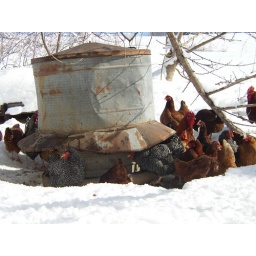
i shoveled paths to the chicken feeders for the birds -- and they all came out in the snow to eat.